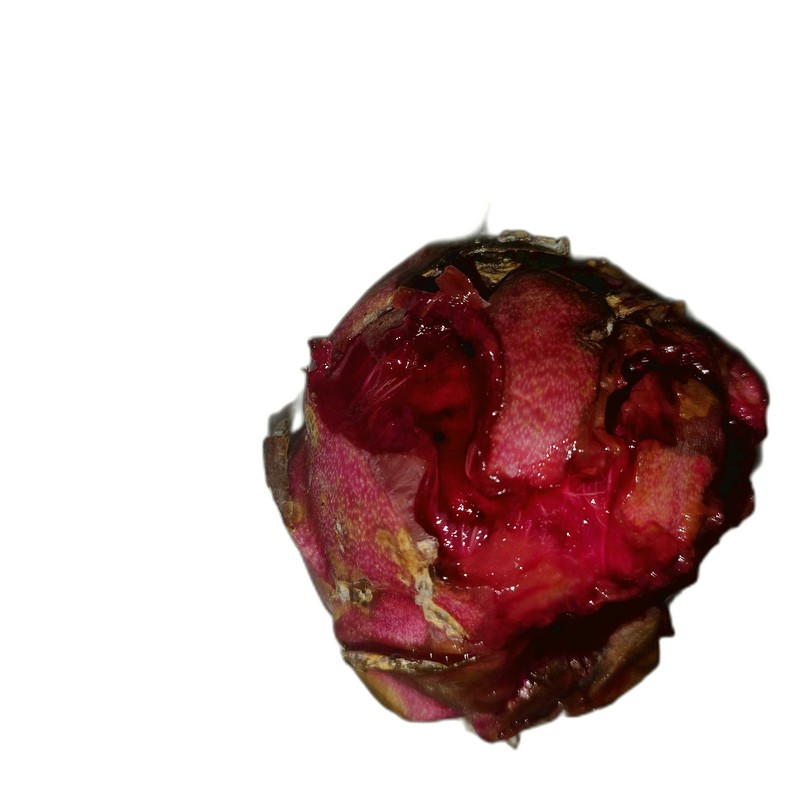
Label: Defect Dragon Fruit